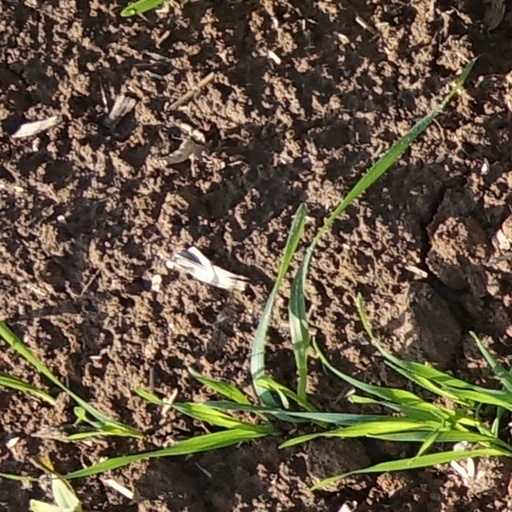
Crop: wheat